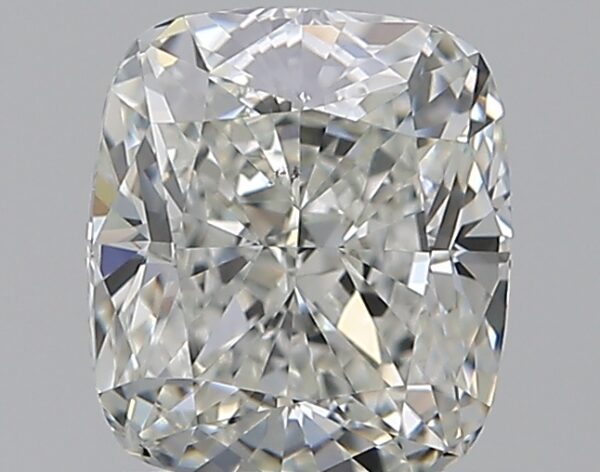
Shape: cushion
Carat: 0.91
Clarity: VS2
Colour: I
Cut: EX
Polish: EX
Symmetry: VG
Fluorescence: N
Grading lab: GIA
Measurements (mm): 5.82 x 5.12 x 3.55